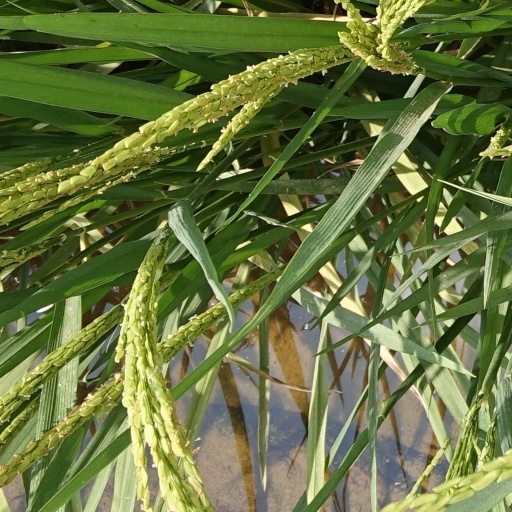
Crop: rice